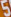
Number: 5